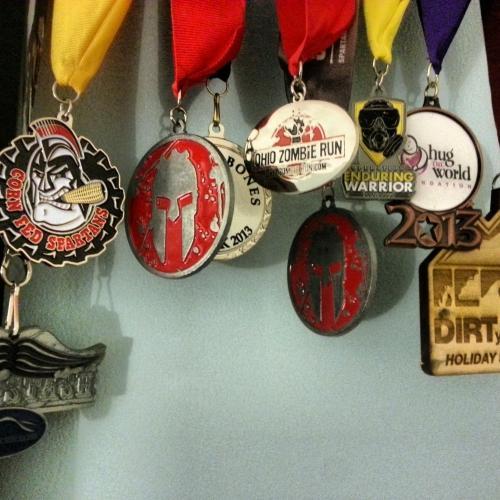
the start of my collection of medals .